Austrian Air Force

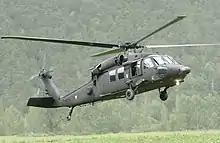
Austrian Air Force S-70A42 landing in Paznaun valley, Austria

Vogler Air Base, north of the town of Hörsching west of Linz, was built as a base for the German Luftwaffe 1938–1940. After the war the USAAF used the base, then named "Camp McCauley – Hörsching" and housing displaced persons, until 1955 when it was returned to the Austrian government.